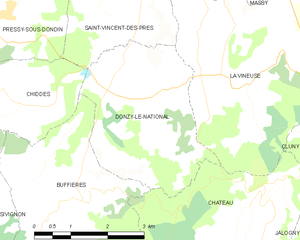
Carte des communes françaises